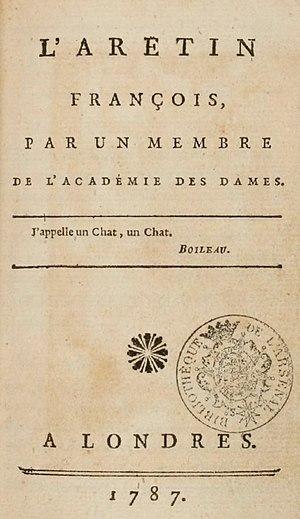
page de titre de L'Arétin François, 1787